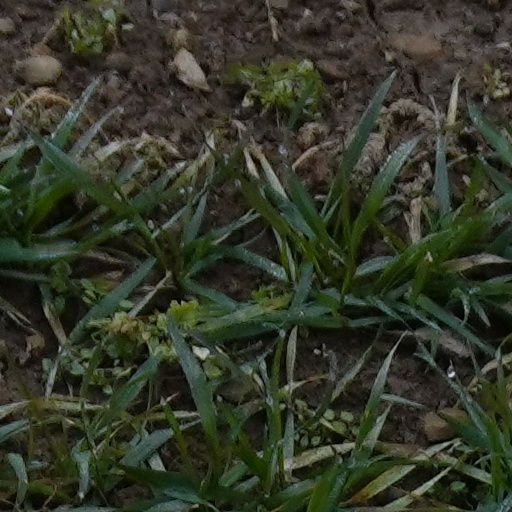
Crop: wheat